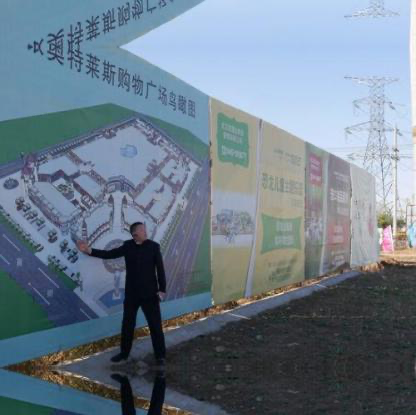
Objects in the image:
label: head